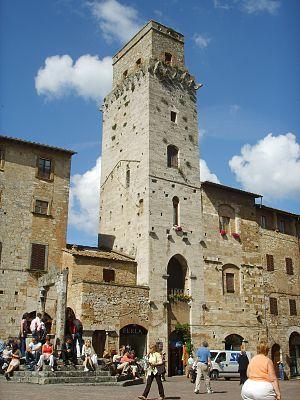
La Piazza della Cisterna est une place située dans le centre historique de San Gimignano, en Toscane.